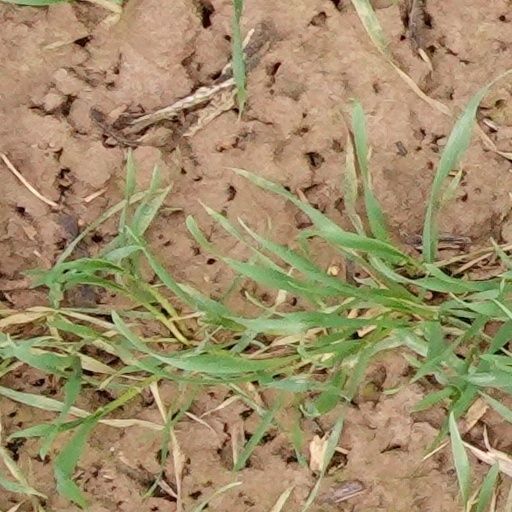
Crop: wheat